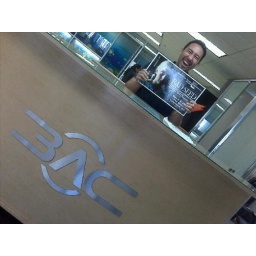
The west coast promotion machine in action. Thanks Andy Kelley for really spreading the word. Burbank Athletic Club